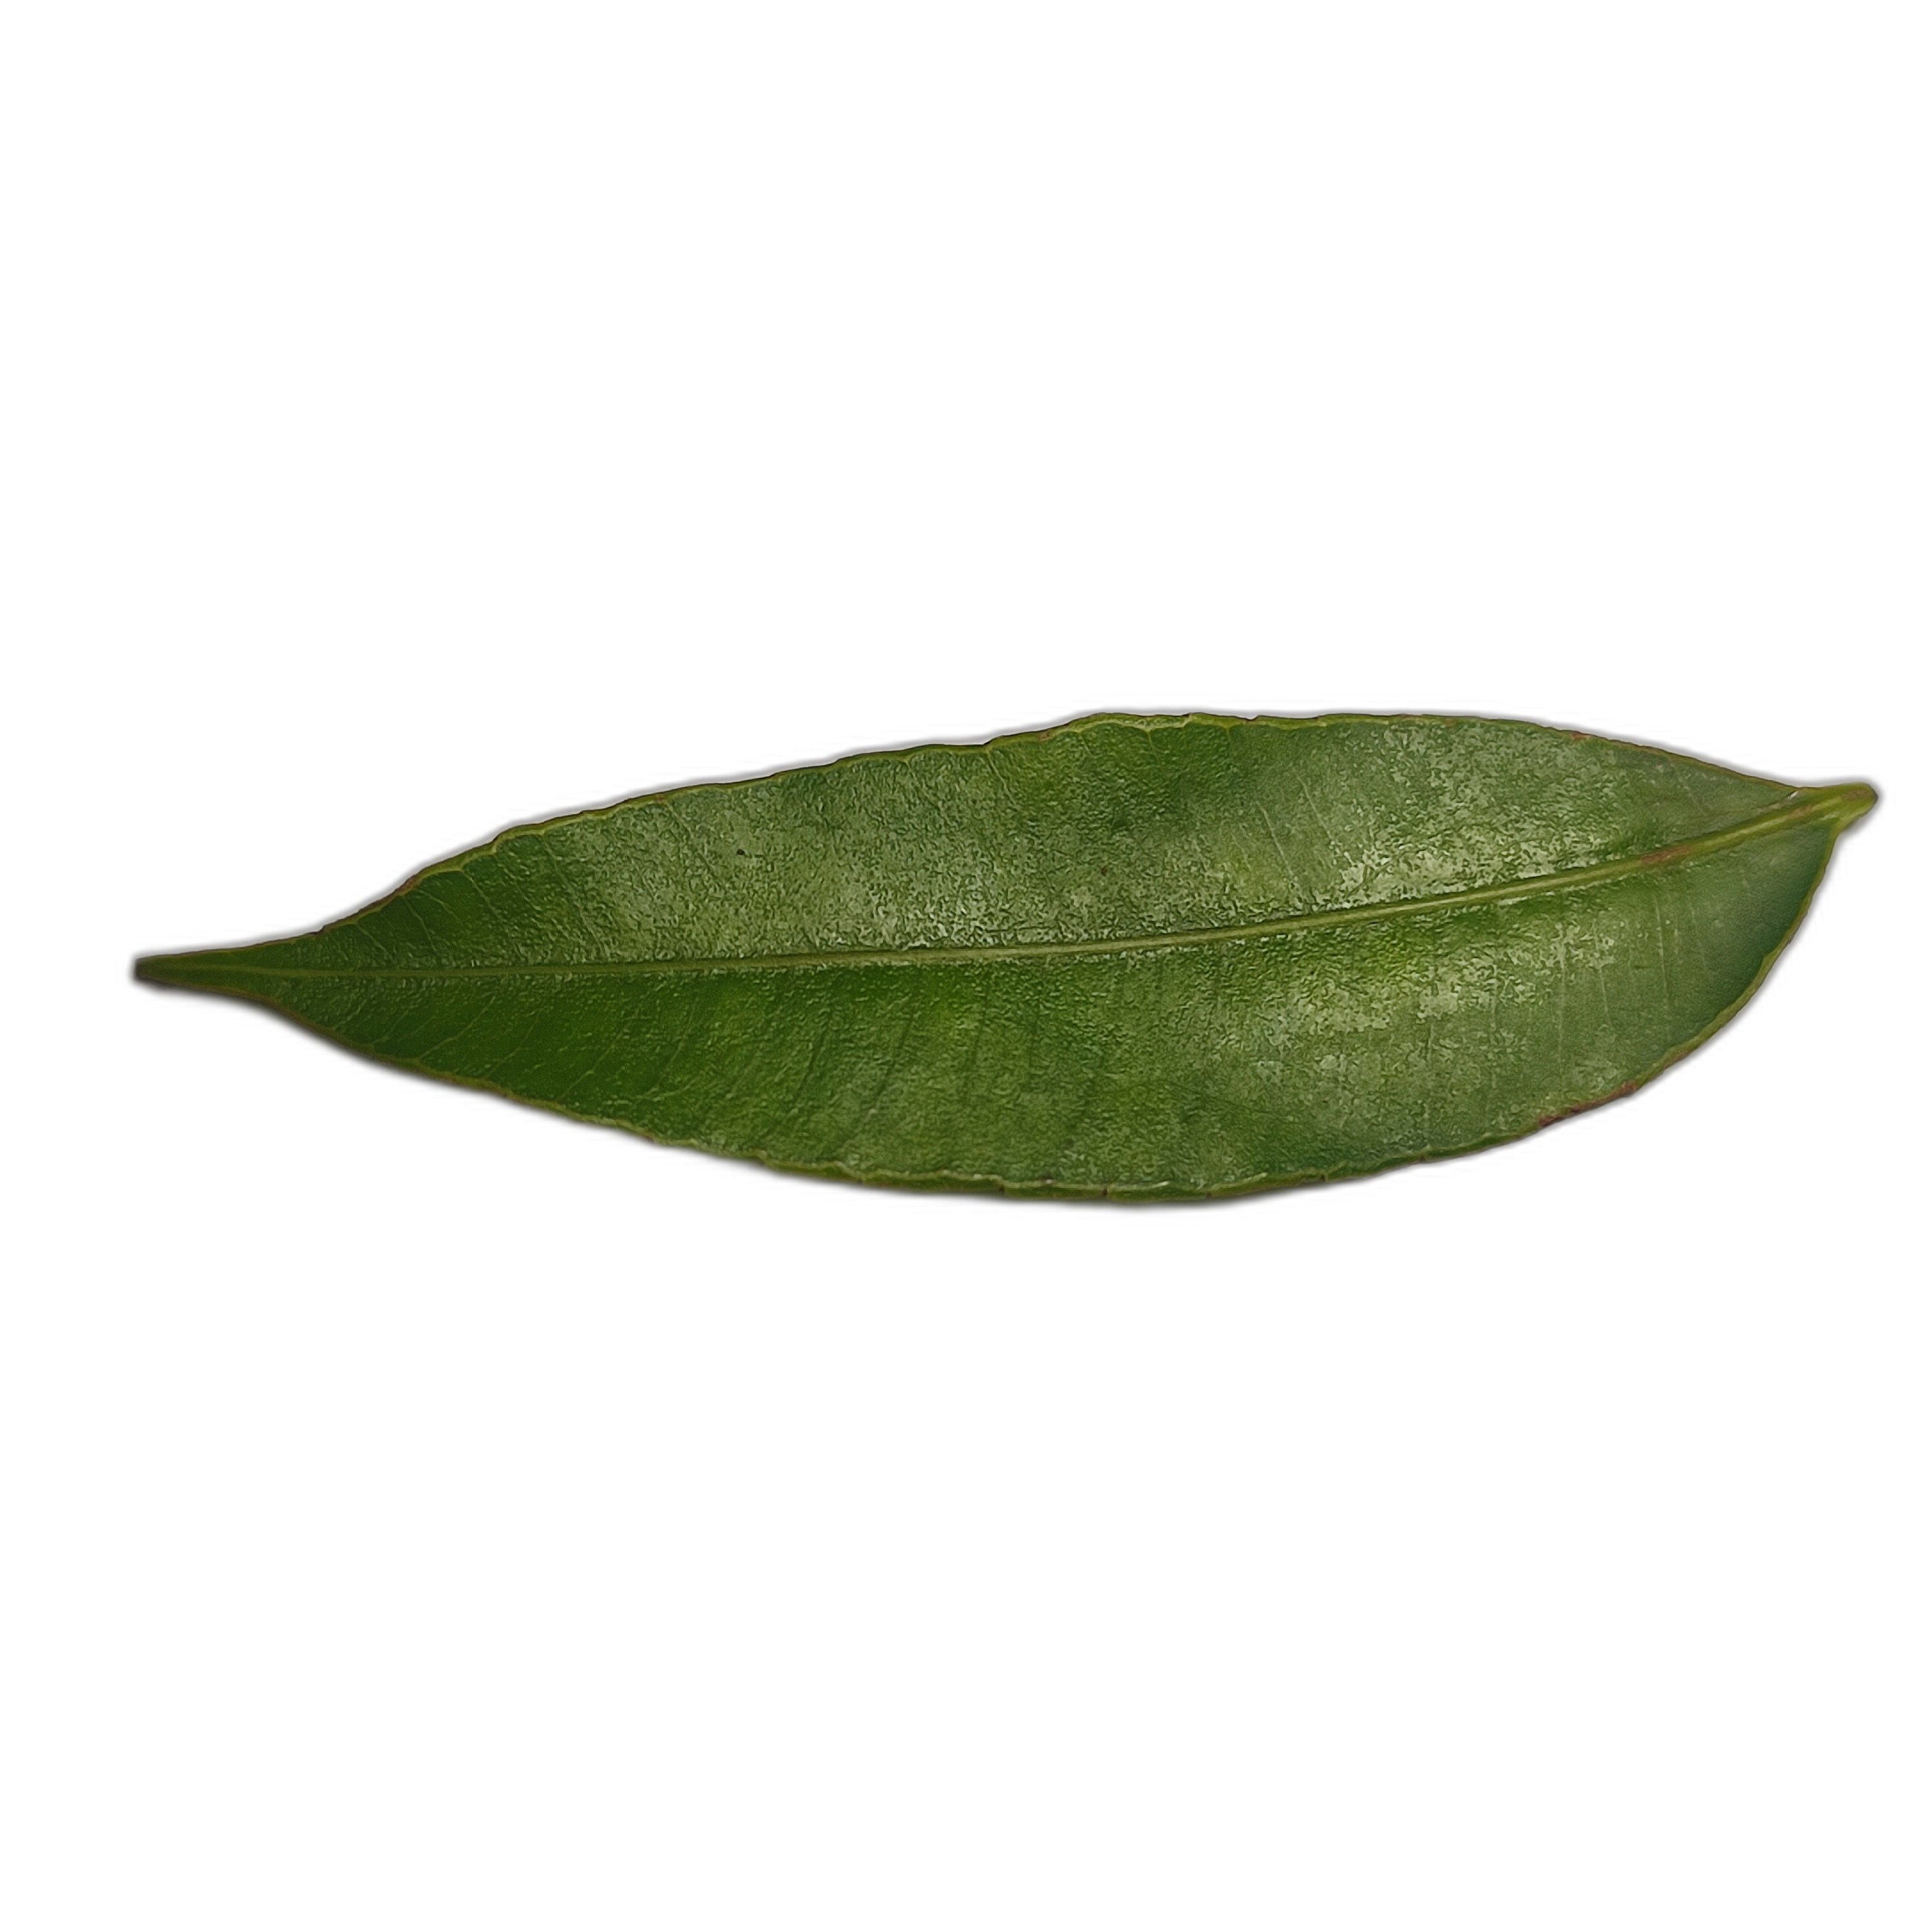
Label: healthy